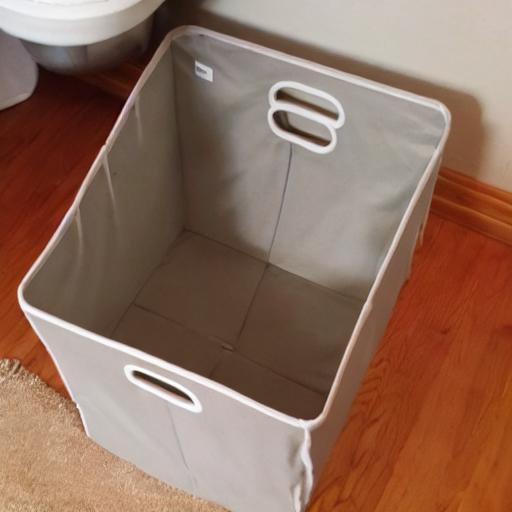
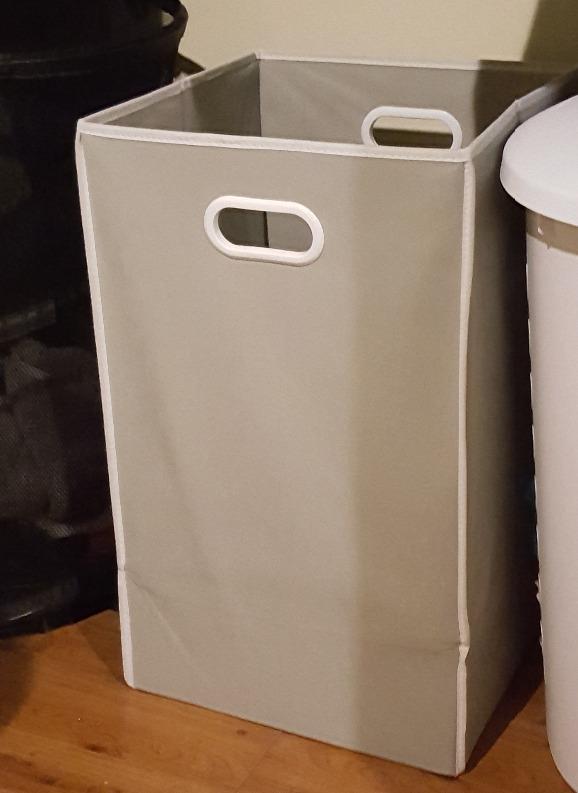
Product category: items_hamper
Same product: no